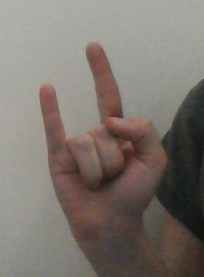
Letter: la